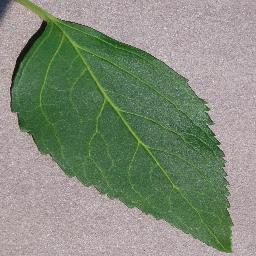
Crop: cherry
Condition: (including_sour)_healthy